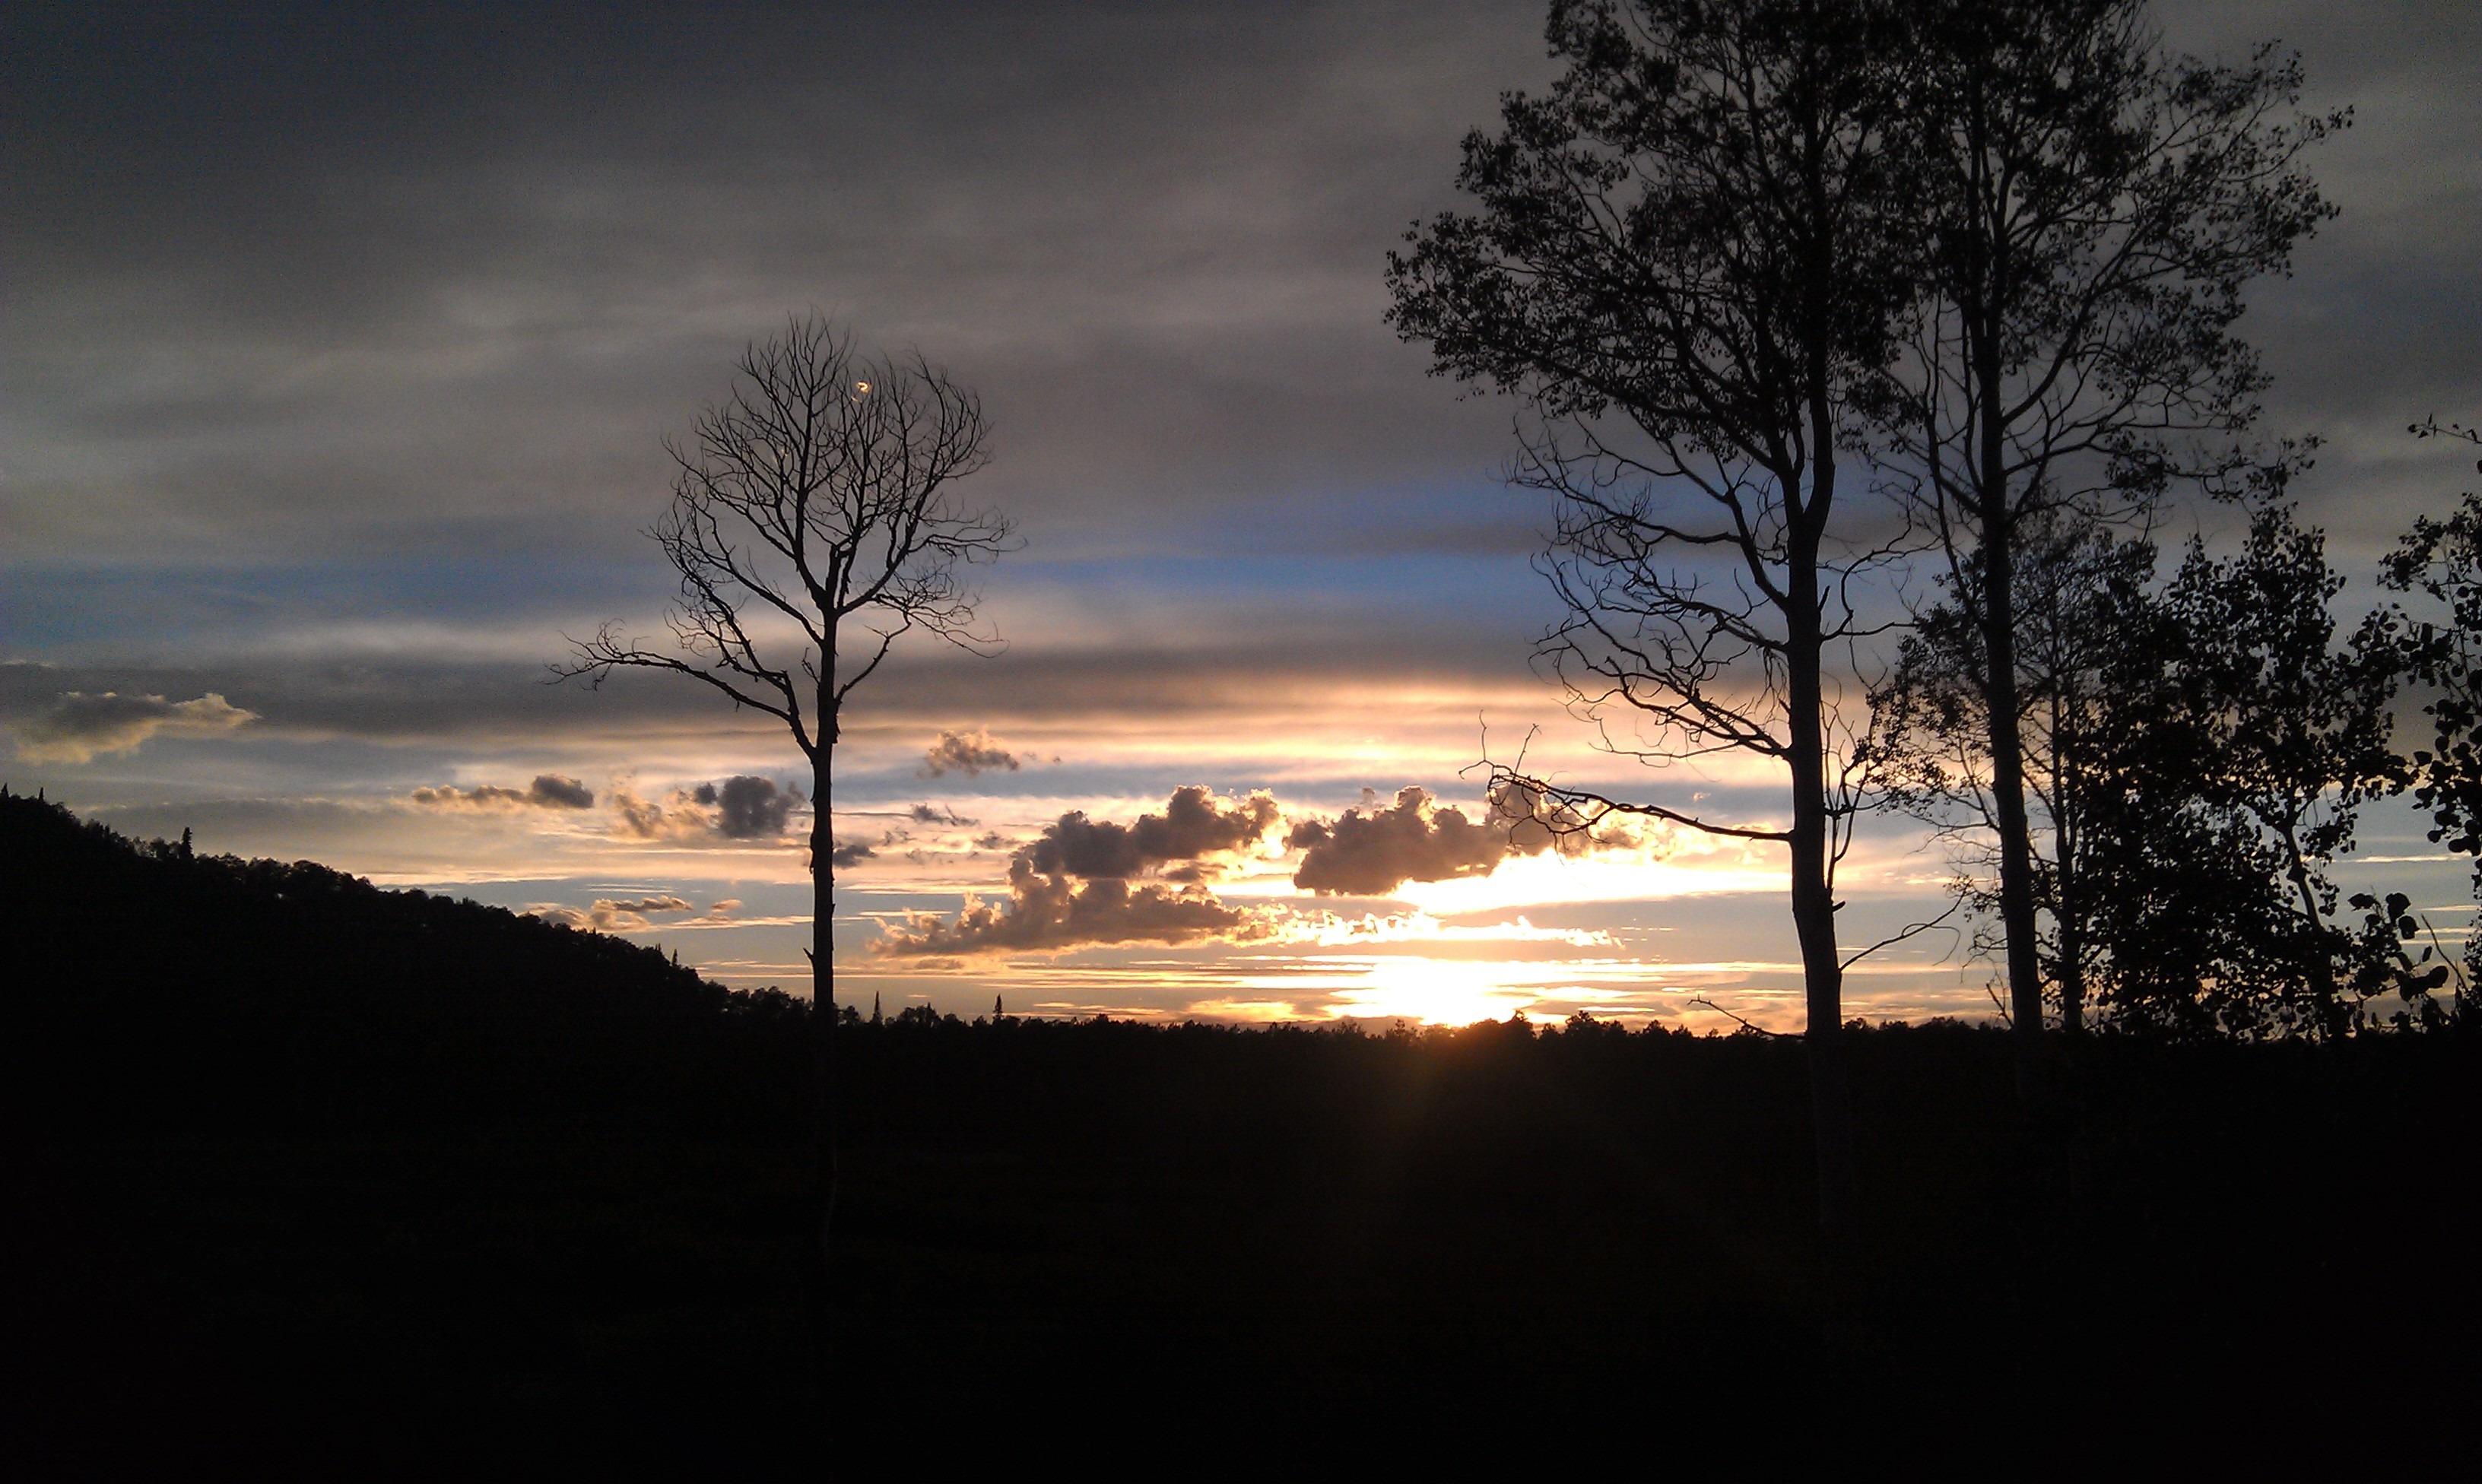
tree, nature, horizon, cloud, sky, sun, sunrise, sunset, sunlight, morning, view, dawn, atmosphere, dusk, environment, evening, high, tranquil, scenic, weather, cloudscape, outdoors, clouds, stratosphere, meteorology, afterglow, atmospheric phenomenon, woody plant